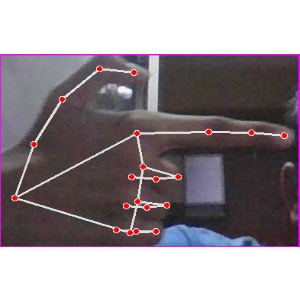
अक्षर: ब